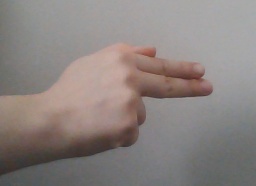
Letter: ghain